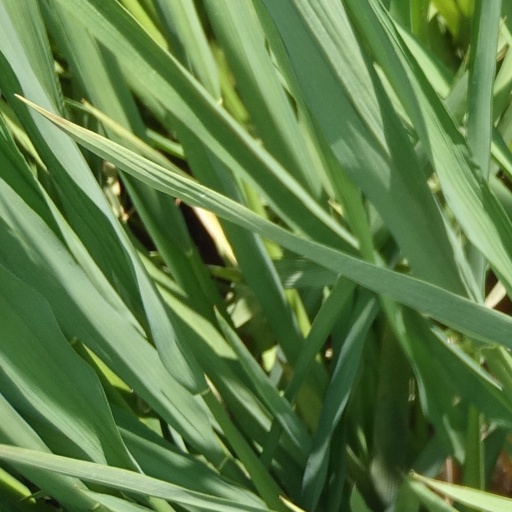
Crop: rice